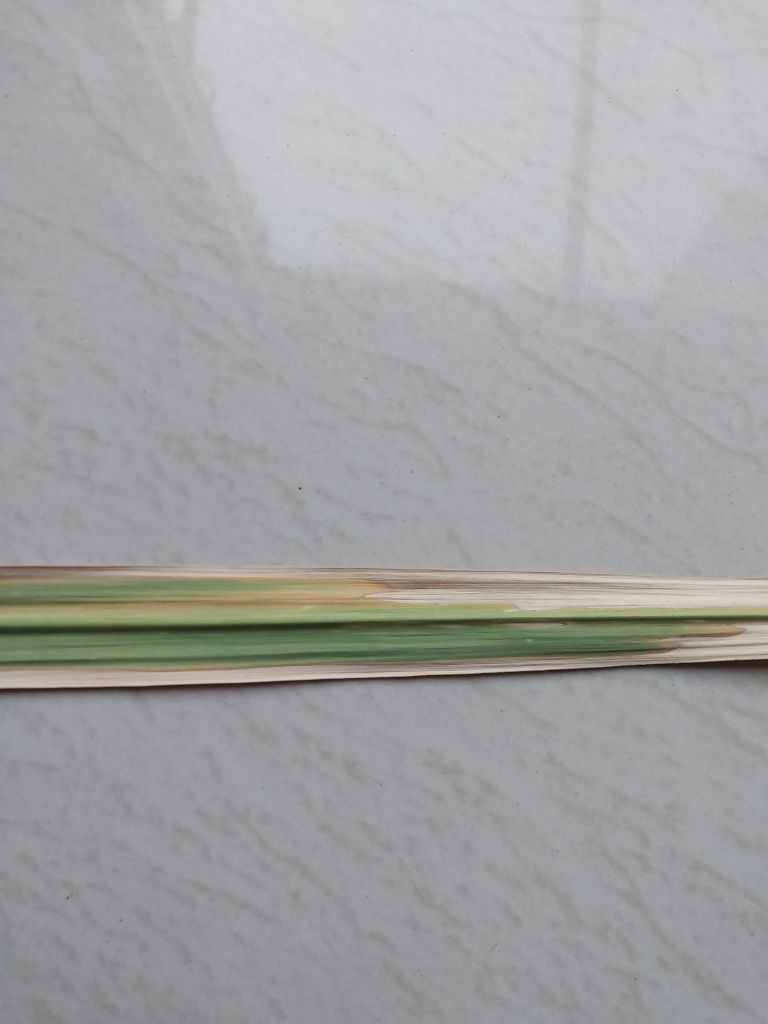
Label: Banded Chlorosis